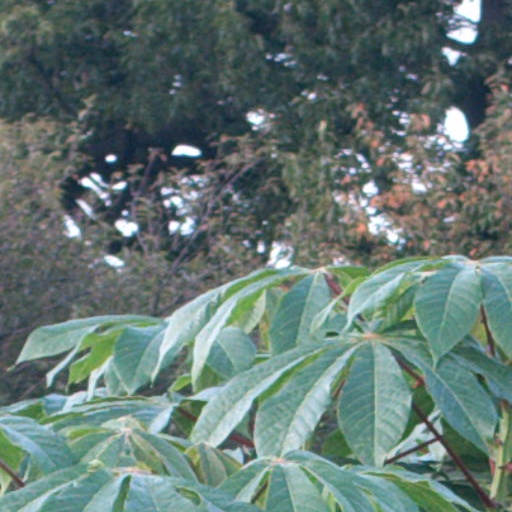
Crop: cassava